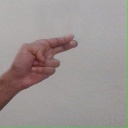
अक्षर: ह